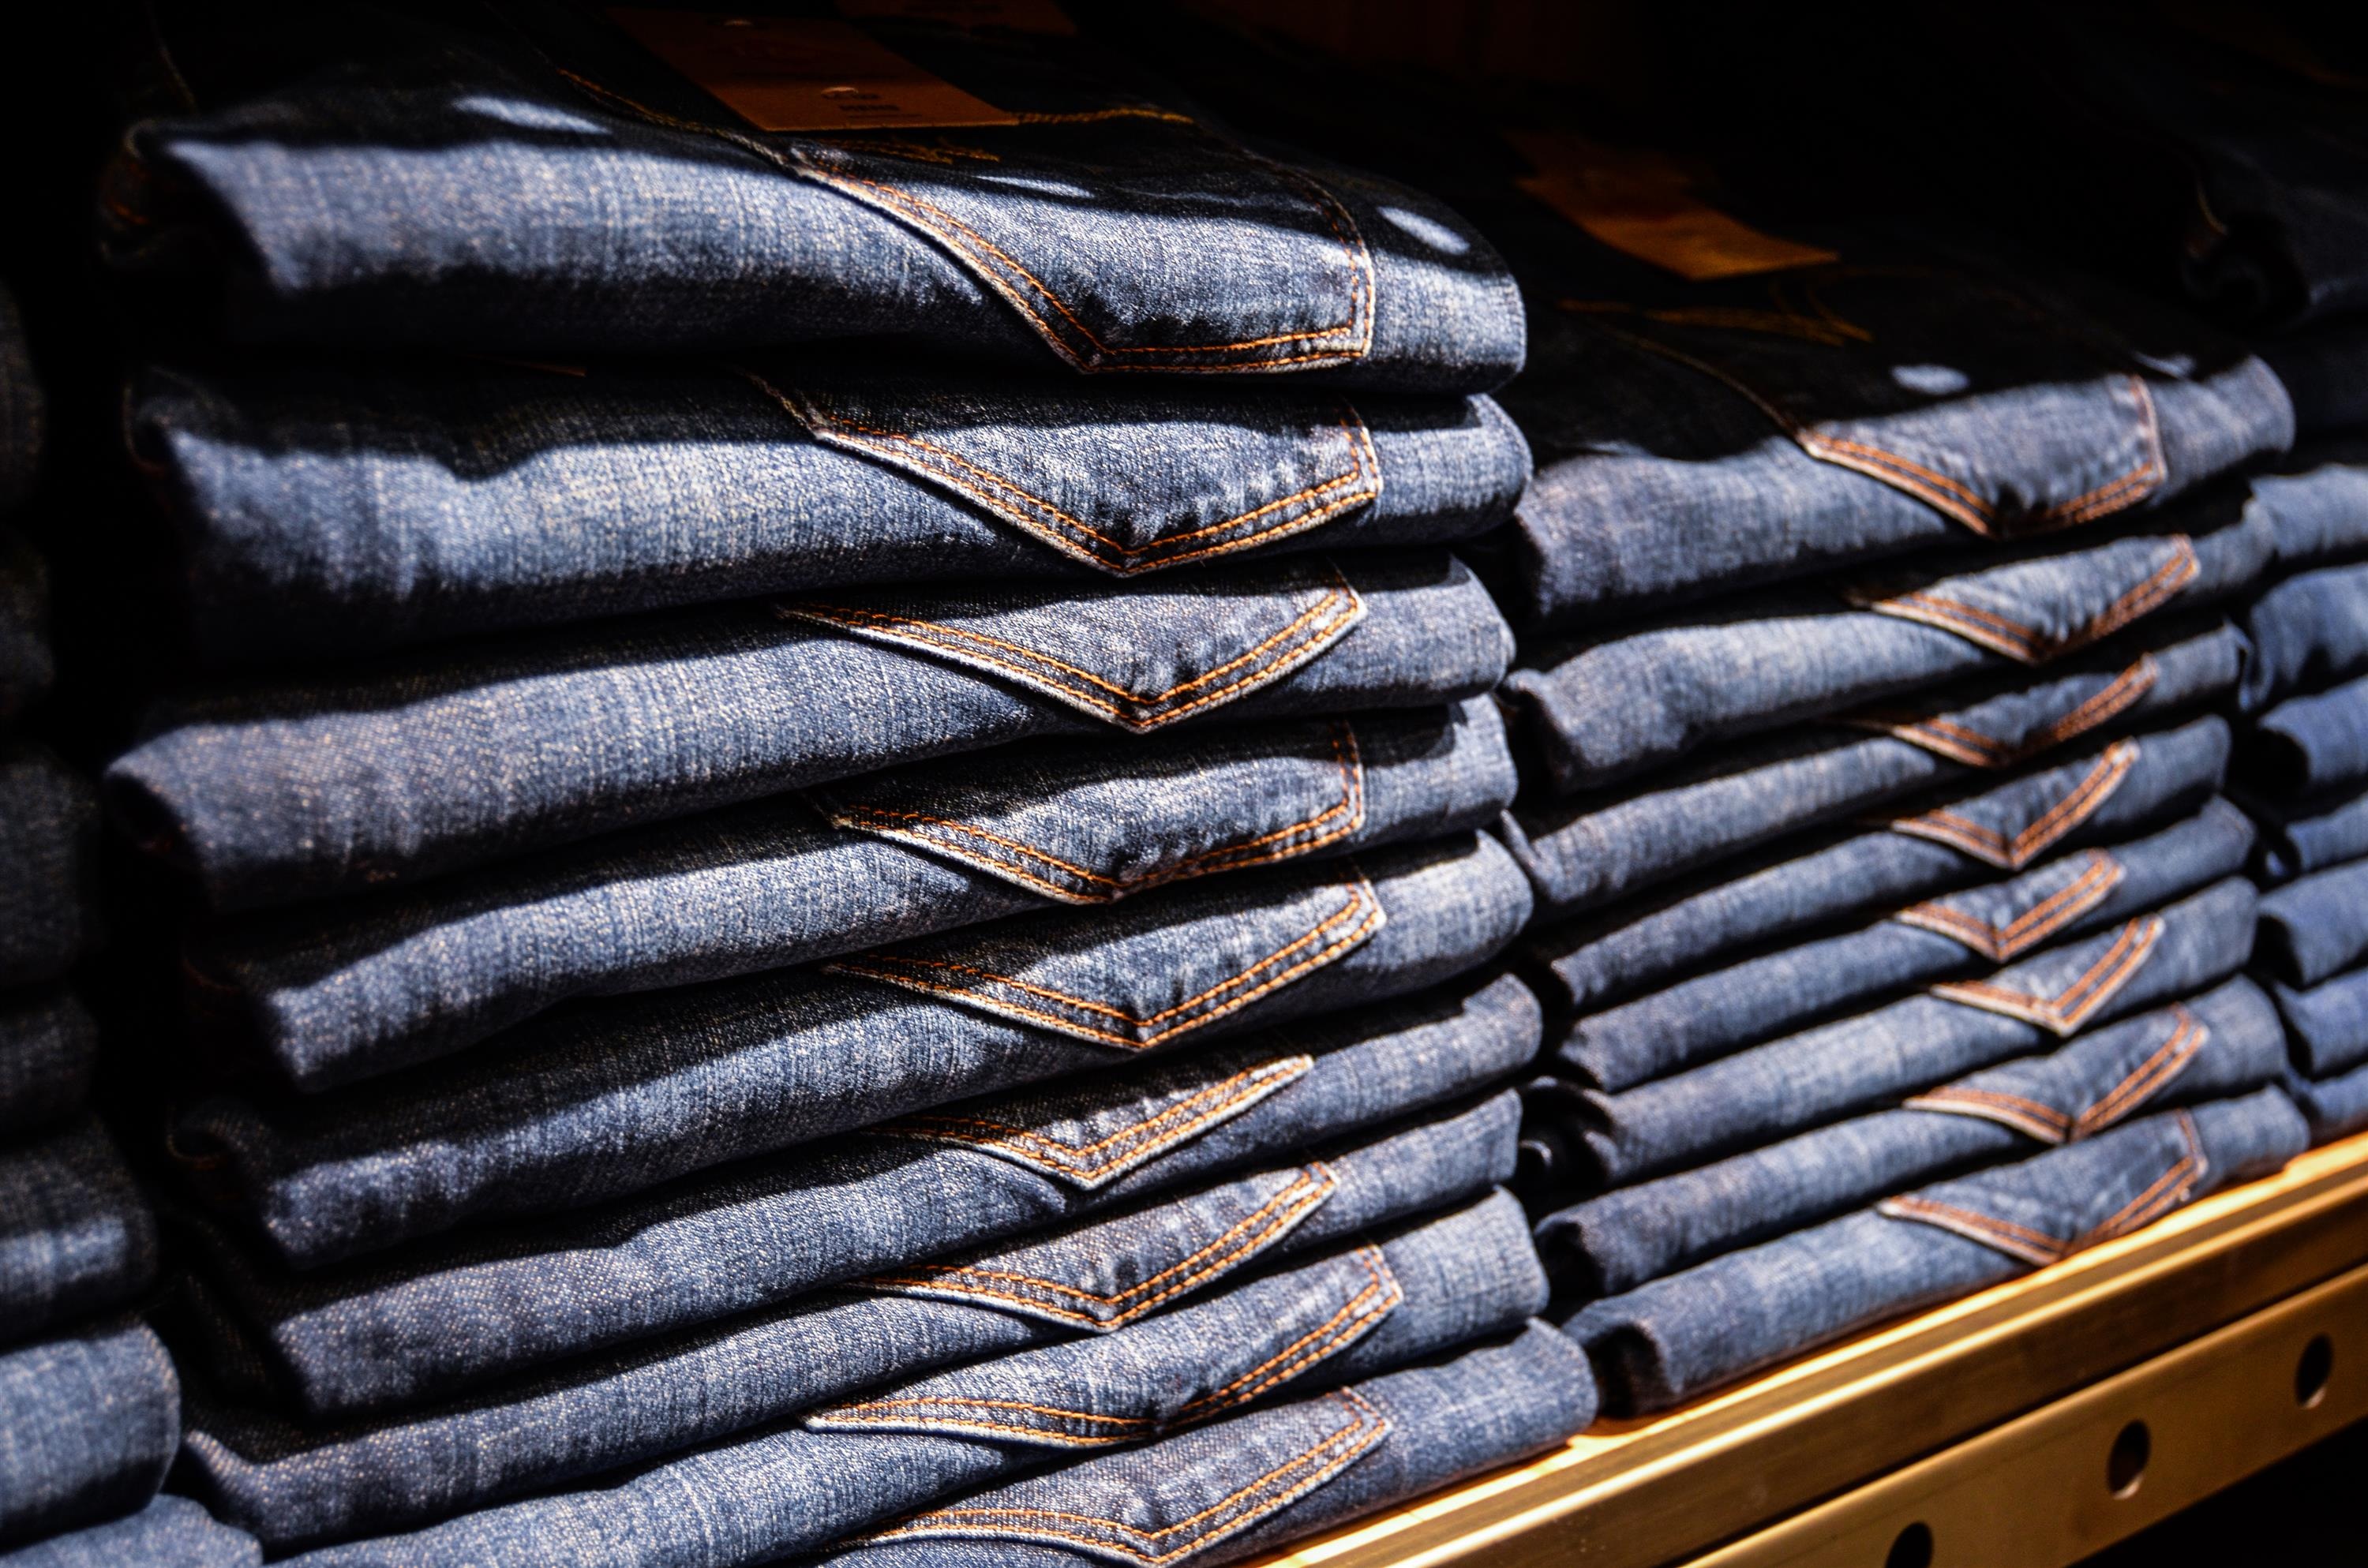
wood, shop, jeans, shelf, blue, business, clothing, shopping, material, tire, close up, pants, buy, exhibition, clothes, automotive tire